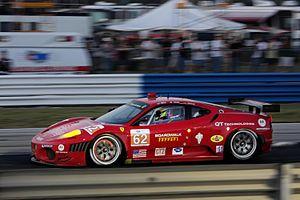
Risi Competizione, auparavant Doyle-Risi Racing est une écurie automobile américaine fondée par Giuseppe Risi en 1997 et basée à Houston. L’écurie naît de l'association du Doyle Racing. En 1998, l'écurie s'engage en championnat IMSA GT avec une Ferrari 333 SP. En parallèle, elle dispute les 24 Heures du Mans, où elle obtient une huitième place au classement général et une victoire en catégorie LMP1.
Les 12 Heures de Sebring sont une course automobile d'une durée de douze heures qui se déroule chaque année au mois de mars sur le Sebring International Raceway à Sebring, en Floride. Elle a fait partie du championnat du monde des voitures de sport, le championnat d'endurance de la FIA. De 1999 à 2013, cette course est disputée dans le cadre du championnat American Le Mans Series dont elle est la manche d'ouverture ainsi que l'épreuve la plus prestigieuse. Depuis 2014, la course fait partie de l'United SportsCar Championship.